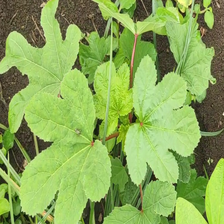
Weed species: Little_Mallow(Malva parviflora)